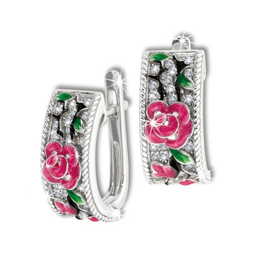
earrings - these sumptuous rhodium - plated earrings bring you a touch of nature 's beauty all year round !